Swimming at the 2013 World Aquatics Championships – Men's 200 metre butterfly

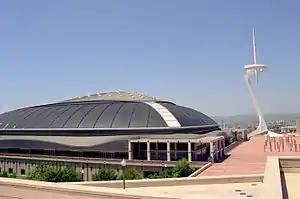
Barcelona Palau San Jordi

The men's 200 metre butterfly event in swimming at the 2013 World Aquatics Championships took place on 30–31 July at the Palau Sant Jordi in Barcelona, Spain.